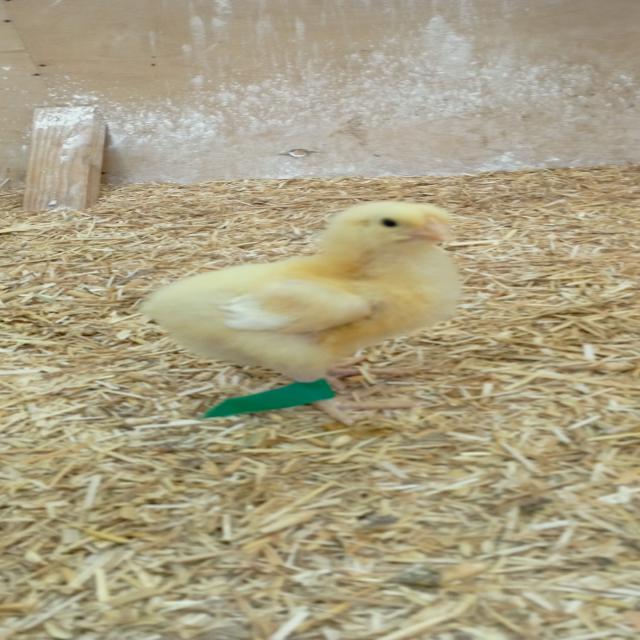
Weight: 207 g